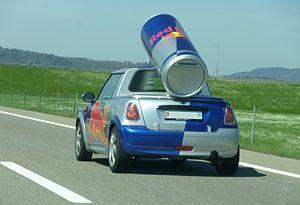
Red Bull Energy Drink, souvent abrégée en Red Bull, est une boisson énergisante autrichienne commercialisée par Red Bull GmbH en 1984. Le Krating Daeng, boisson tonique à base de taurine, est créé et développé dans son pays par Chaleo Yoovidhya. L'entrepreneur autrichien Dietrich Mateschitz s'associe ensuite avec Yoovidhya pour créer l'entreprise Red Bull et lancer la boisson à travers le monde.